Chukky Okobi

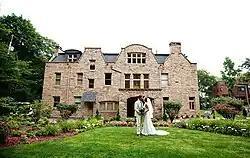
The Mansion at Maple Heights.

Okobi has been involved in several different aspects of entertainment since his departure from the NFL. He dabbled in songwriting and hip hop, collaborating on projects with successful artists such as Pittsburgh Slim and Margot B., as well as being produced by E. Dan, a producer that has been credited with launching the career of rapper Wiz Khalifa. He has been a member of the Screen Actors Guild since 2006 and has starred in commercials for ESPN, Campbell's Chunky Soup, and the Pennsylvania Lottery.